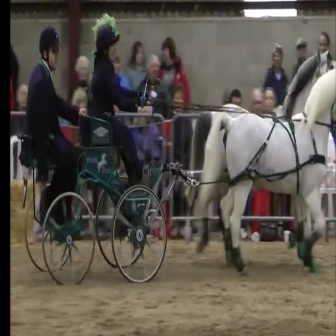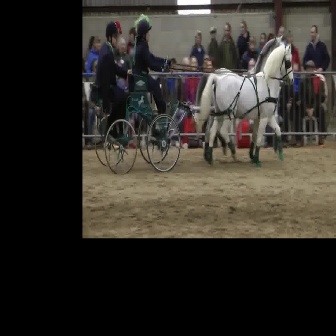
  Please identify the target specified by the bounding box [15,109,192,285] in the first image and locate it in the second image. Return the coordinates in [x_min,y_min,x_max,y_max] format.
Answer: [89,71,195,177]